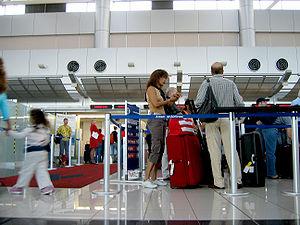
Comptoir d'enregistrement d'American Airlines à l'aéroport international Juan Santamaría (SJO) à San José au Costa Rica en août 2005.
American Airlines est une compagnie aérienne américaine. Elle exploite des vols intérieurs et internationaux depuis ses nombreux hubs basés aux États-Unis. En 2018, c'est la plus grande compagnie aérienne au monde. Elle dessert, avec sa filiale régionale American Eagle plus de 350 destinations dans plus de 50 pays et territoires avec plus de 6700 vols quotidiens. Elle est contrôlée par AMR Corporation dont le siège social se trouve à Fort Worth, aux États-Unis dans l'état du Texas. En 2019, elle est au 68e rang du Fortune 500. American Airlines est membre fondateur de l'alliance Oneworld. En 2013, celle-ci a fusionné avec la compagnie US Airways afin de former la plus grande compagnie aérienne au monde.